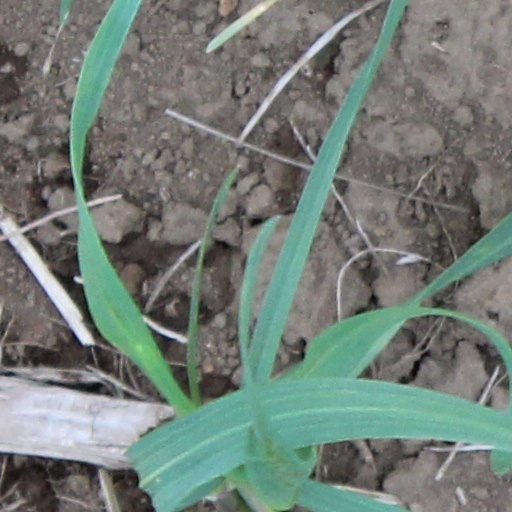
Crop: wheat